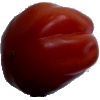
Label: tomato_heart